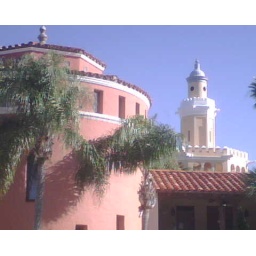
The Golden Tower from my classroom door (stairwell in foreground)